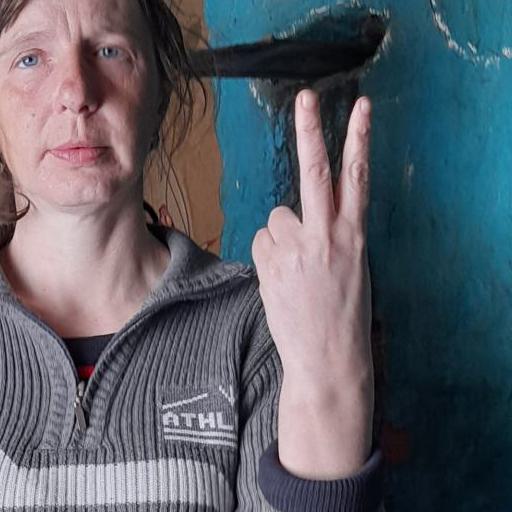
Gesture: peace_inverted